Terrace houses in Australia

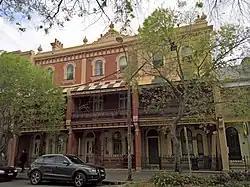
"Winsbury Terrace,", in Millers Point, Sydney

Terrace houses in Australia began to be built in early 19th century Sydney, closely based on the models found in London and other UK cities. They soon developed unique features, particularly elaborate balconies, and became a very popular form of housing right through the Victorian era, with some still built in the Federation era. Large numbers of terraced houses were built in the inner suburbs of the two large Australian cities, Sydney and Melbourne, mainly between the 1850s and the 1890s, with some examples in the smaller cities and towns.